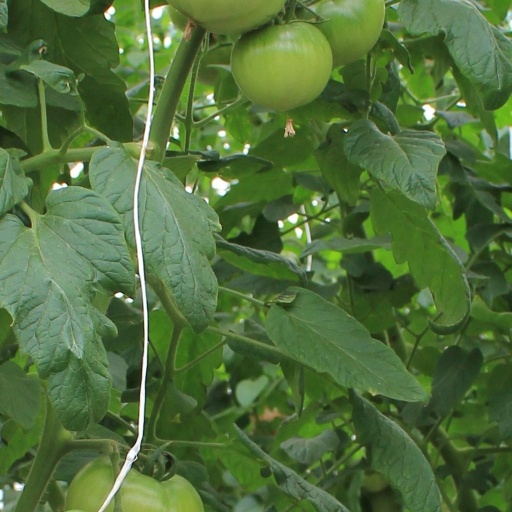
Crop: tomato